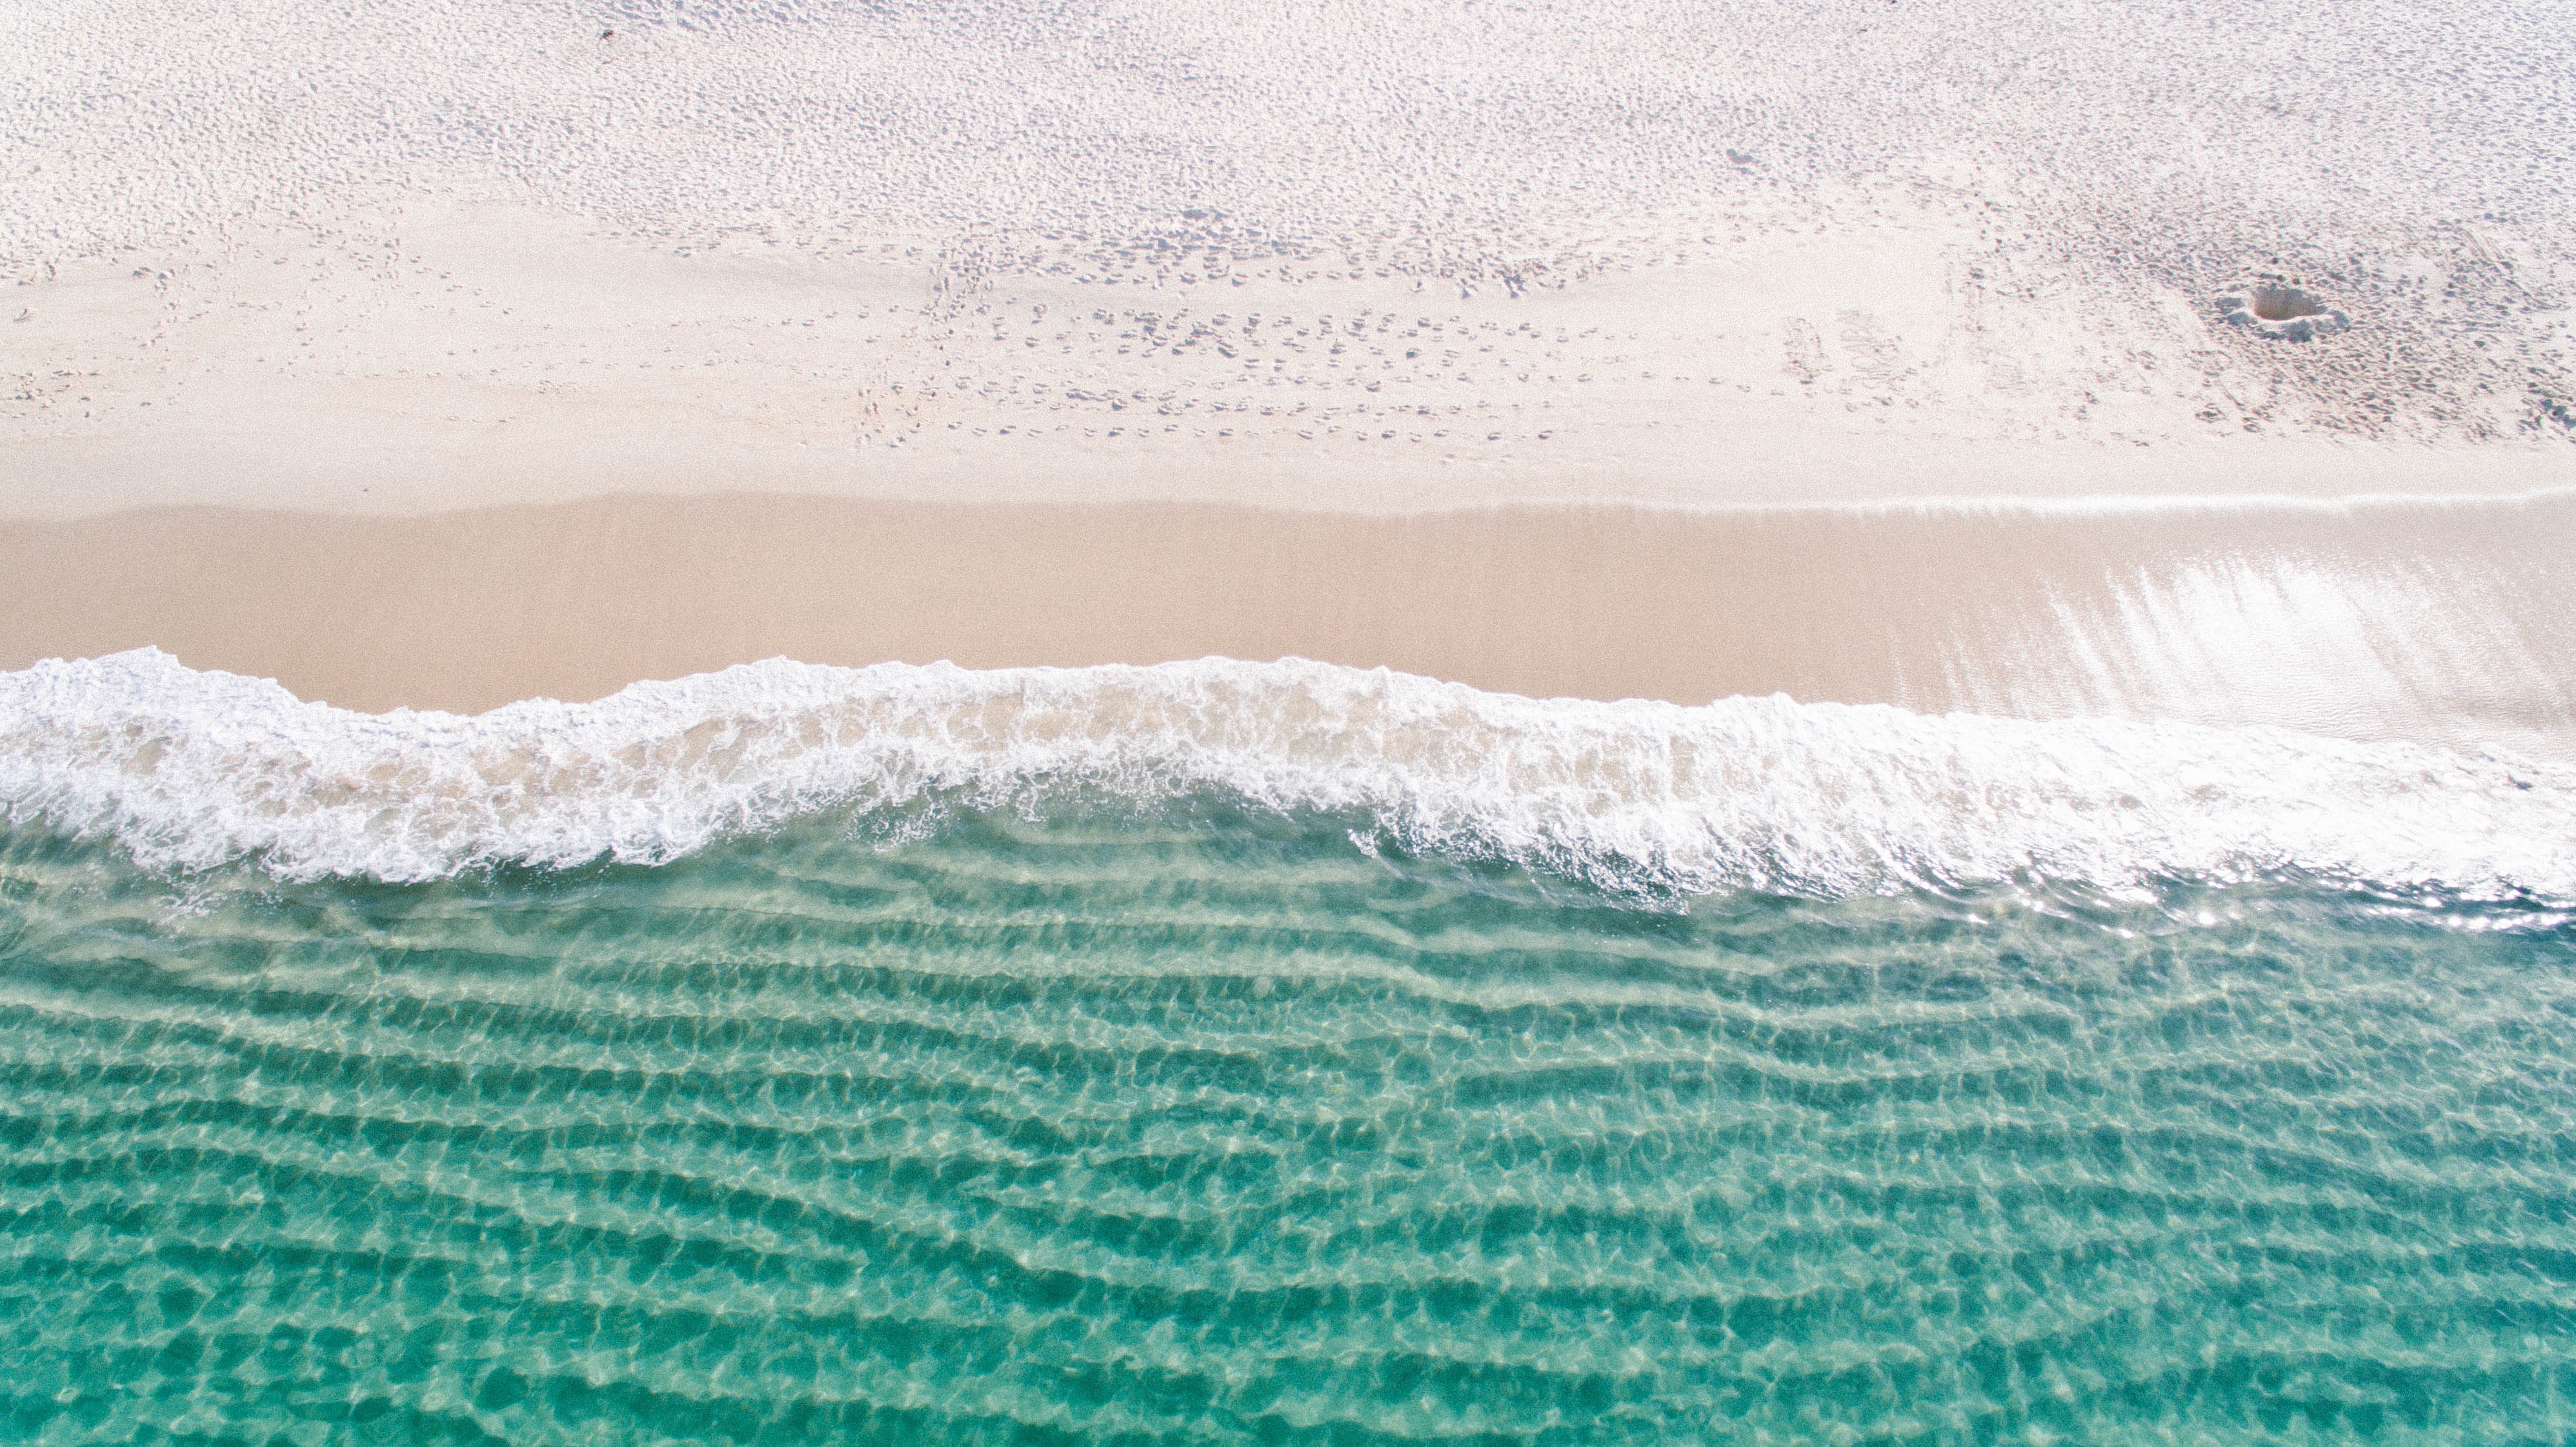
beach, sea, coast, water, sand, ocean, shore, wave, ice, freezing, arctic ocean, wind wave